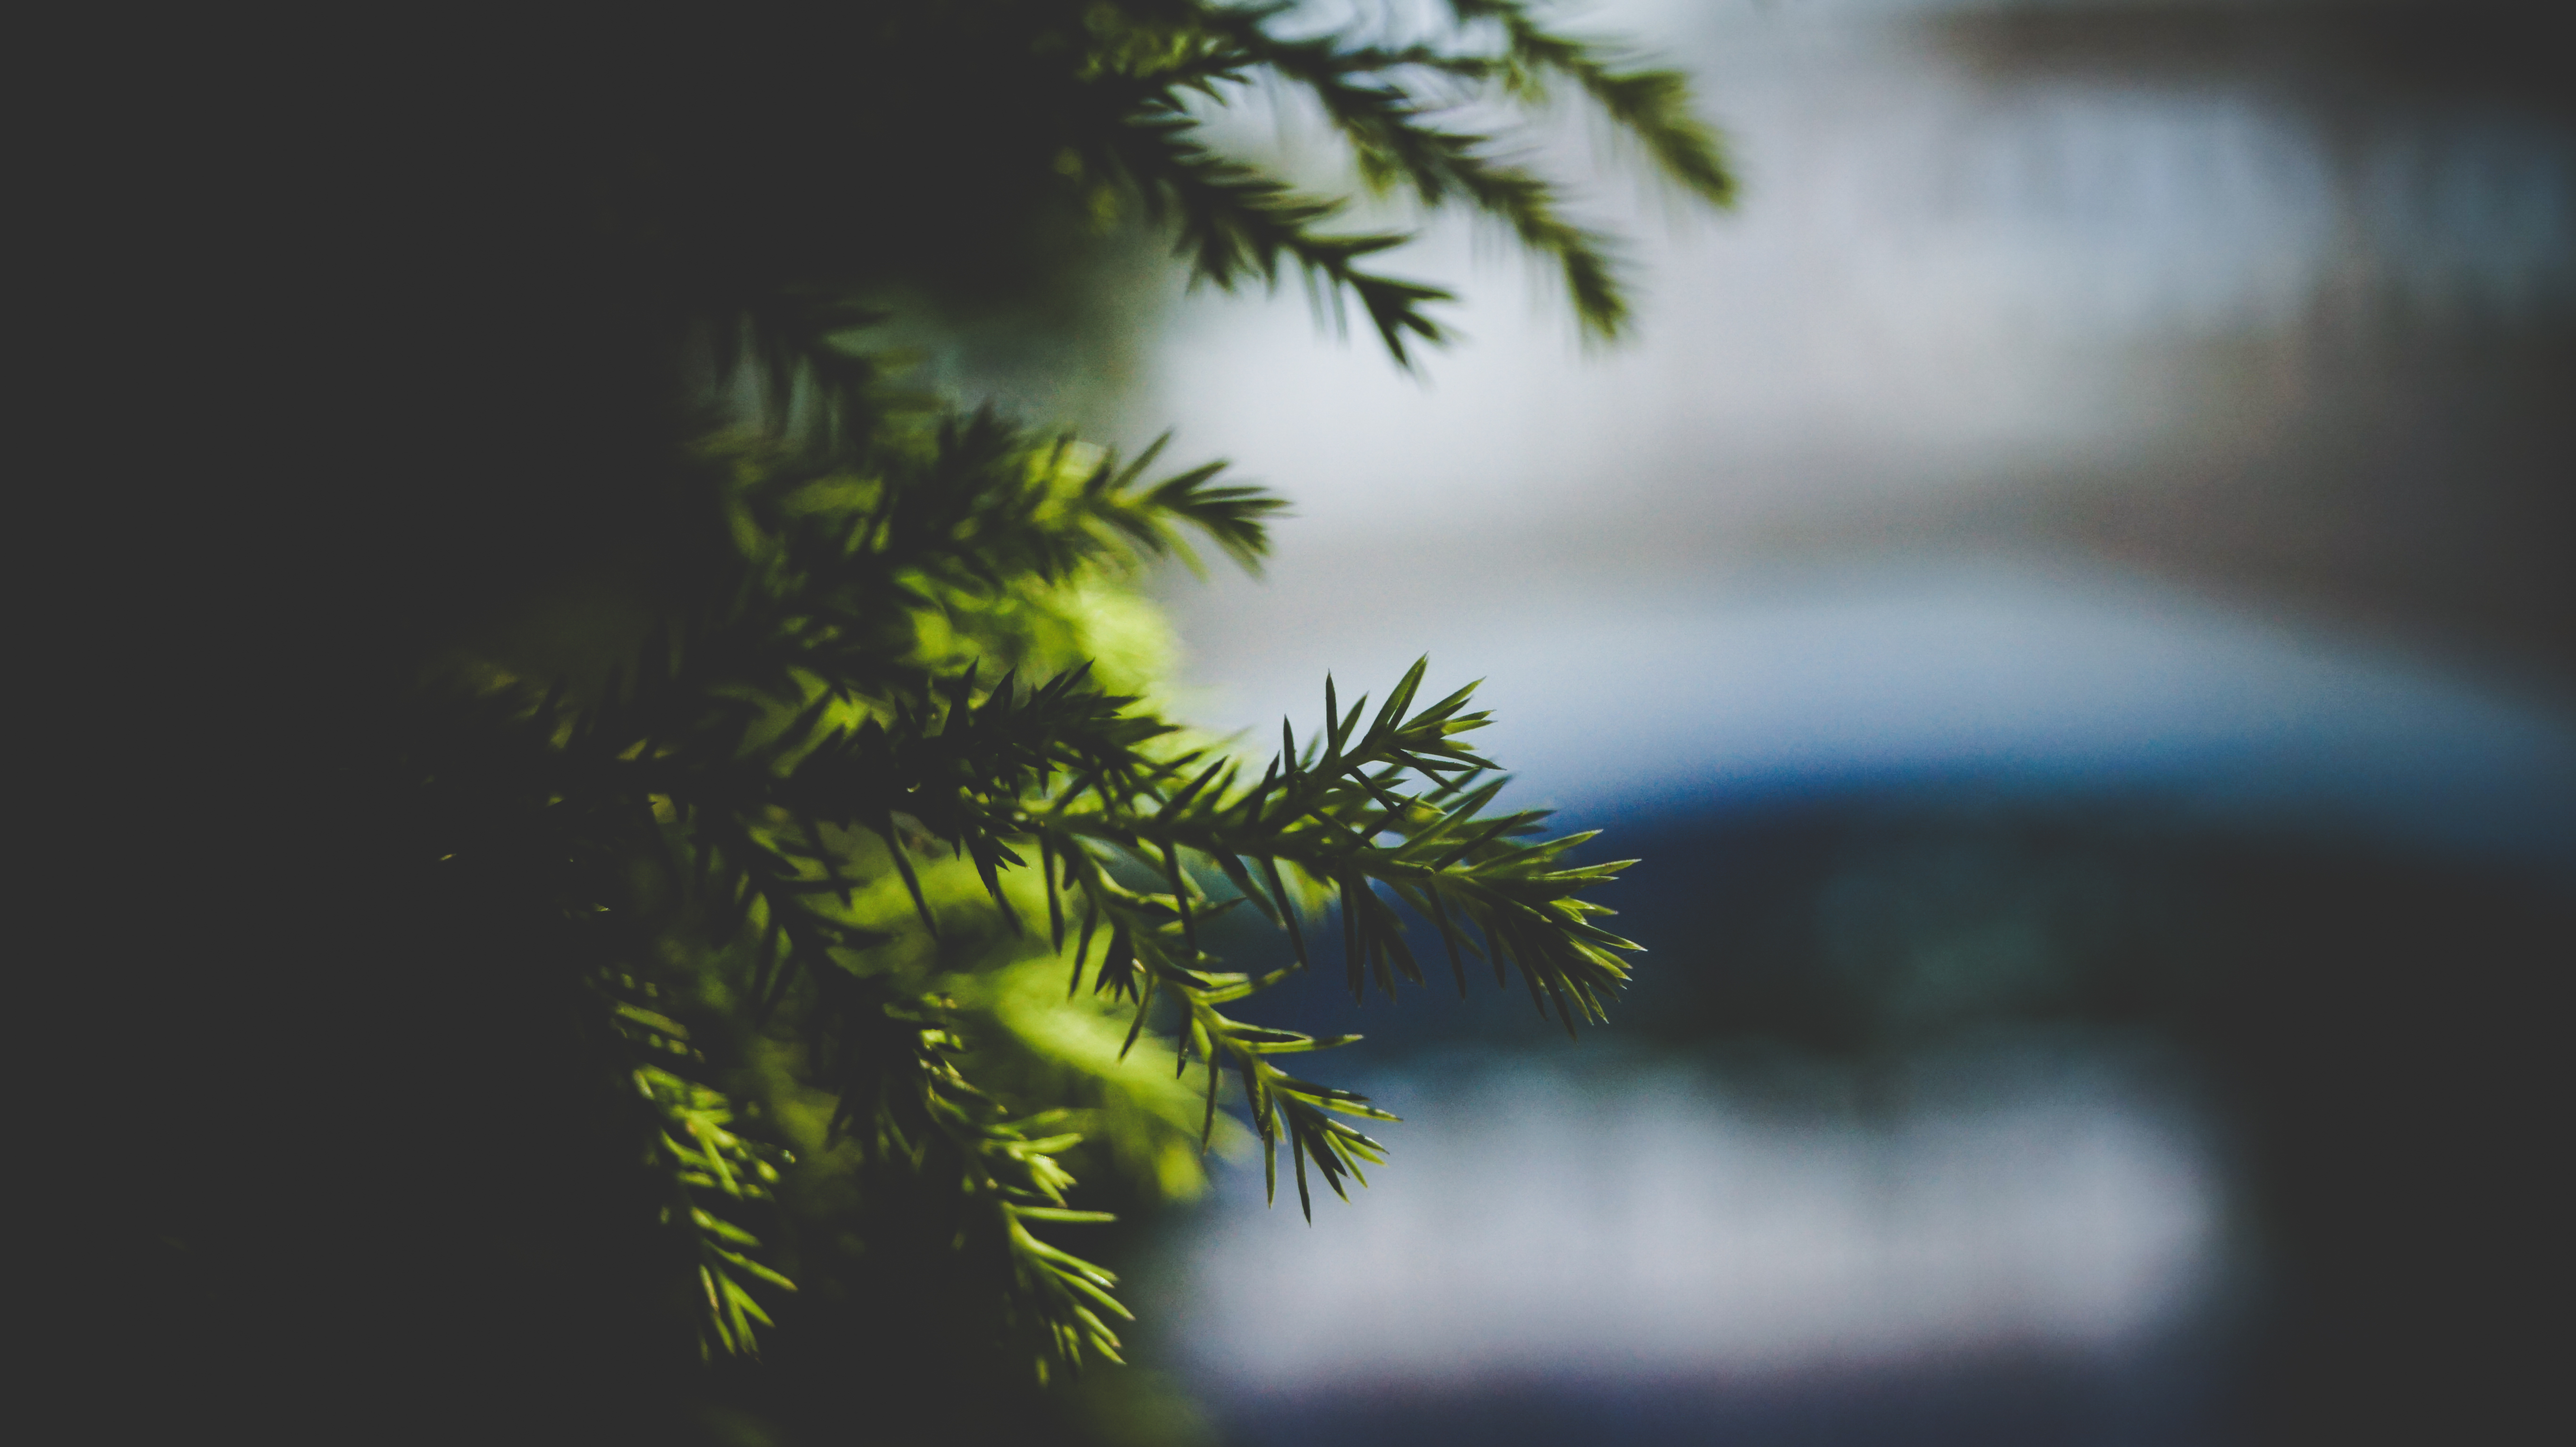
tree, nature, forest, grass, branch, needle, light, plant, stem, sunlight, morning, leaf, flower, green, reflection, darkness, flora, greenery, macro photography, atmospheric phenomenon, plant stem, woody plant, computer wallpaper, arecales